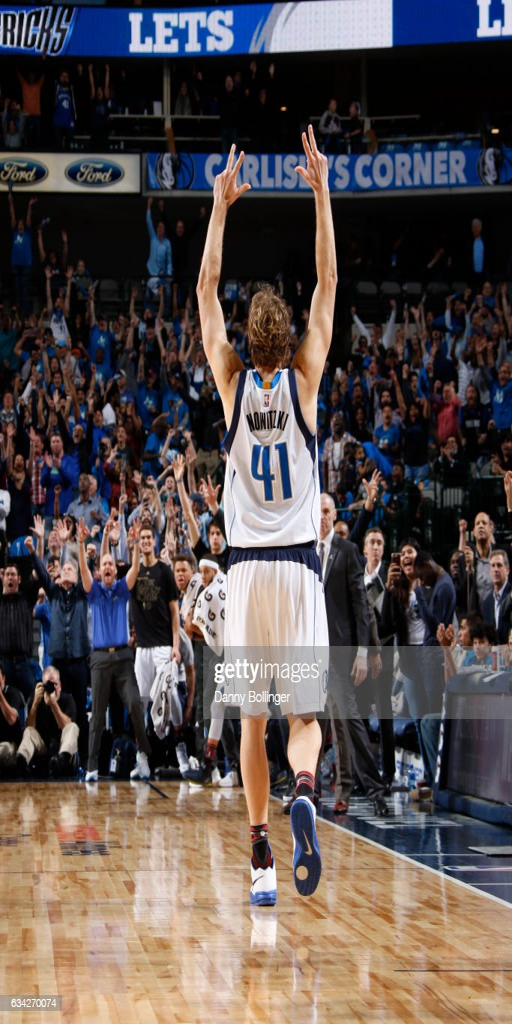
# celebrates hitting a late game shot against sports team .